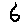
Label: 6